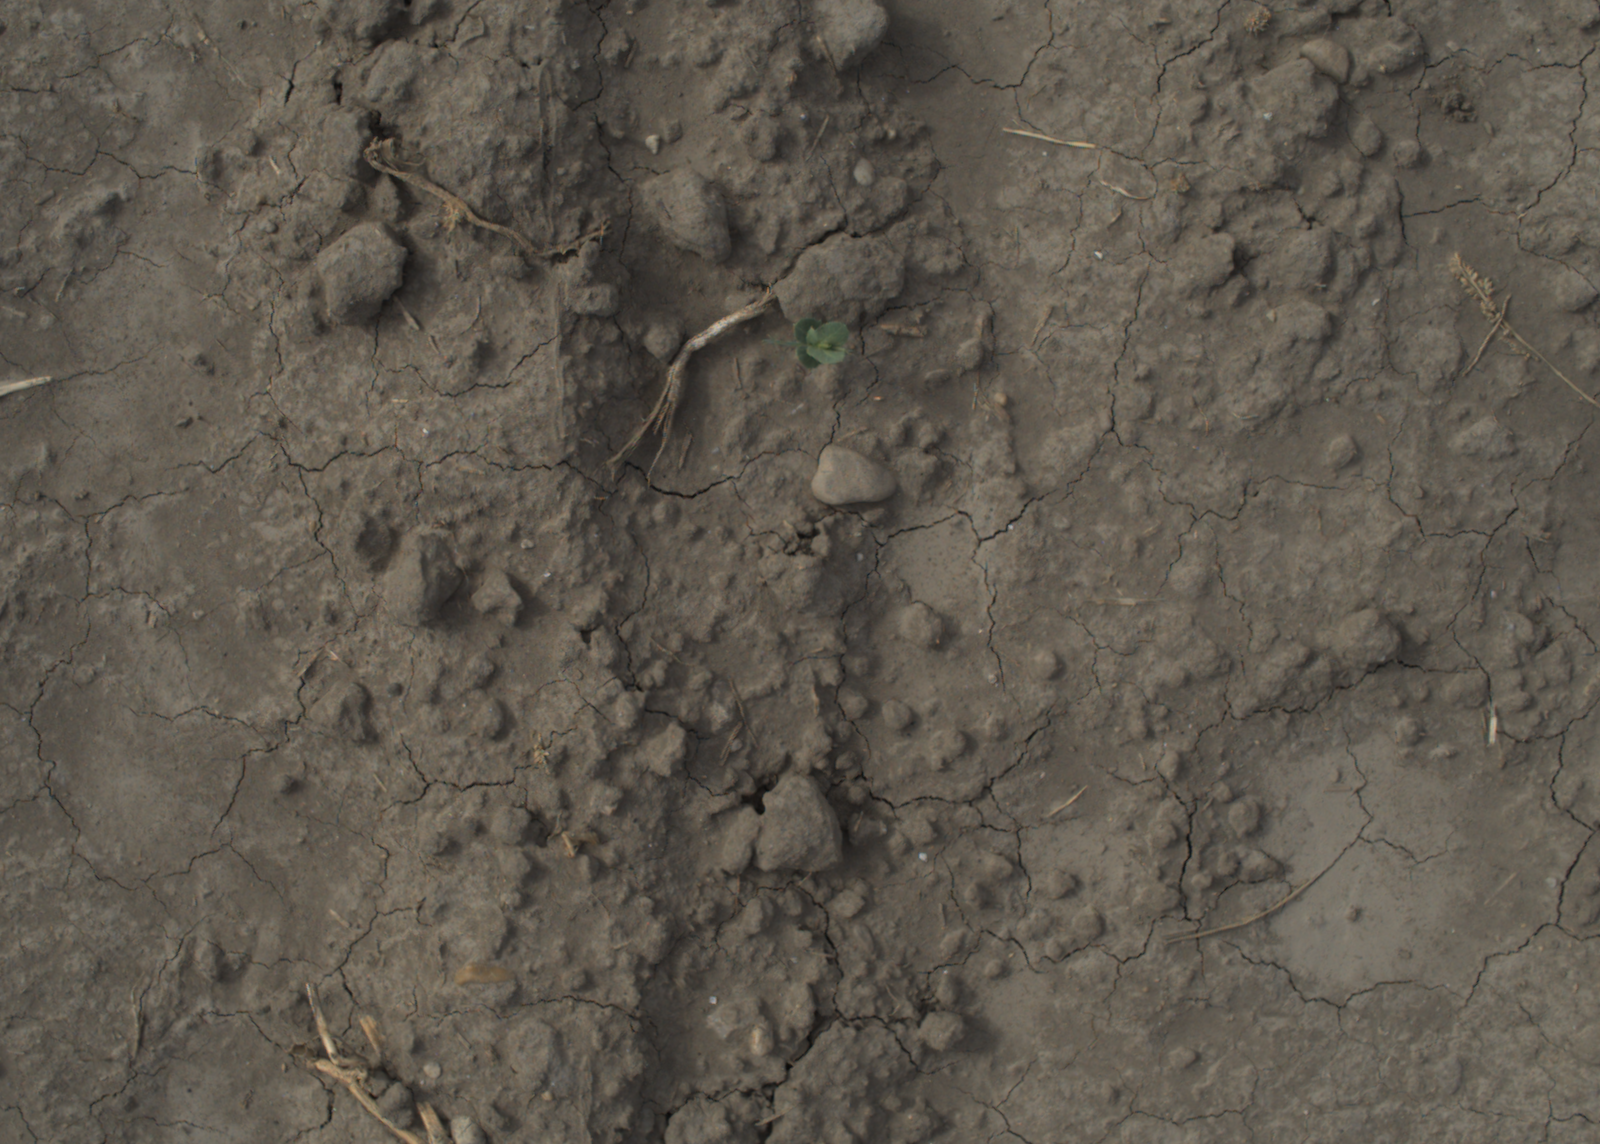
Capture date: 16.09.2021 11:08:52
Weather: mixed
Wind: light
Seeding date: 02.09.2021
Plant canopy height (mm): 957